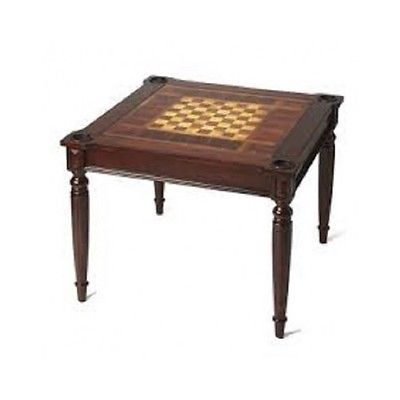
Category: table